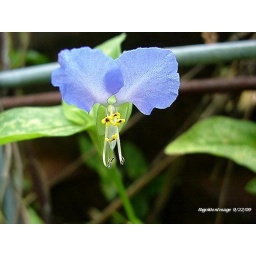
I love anything blue .This pretty flower grows around our yard from Spring to Fall.